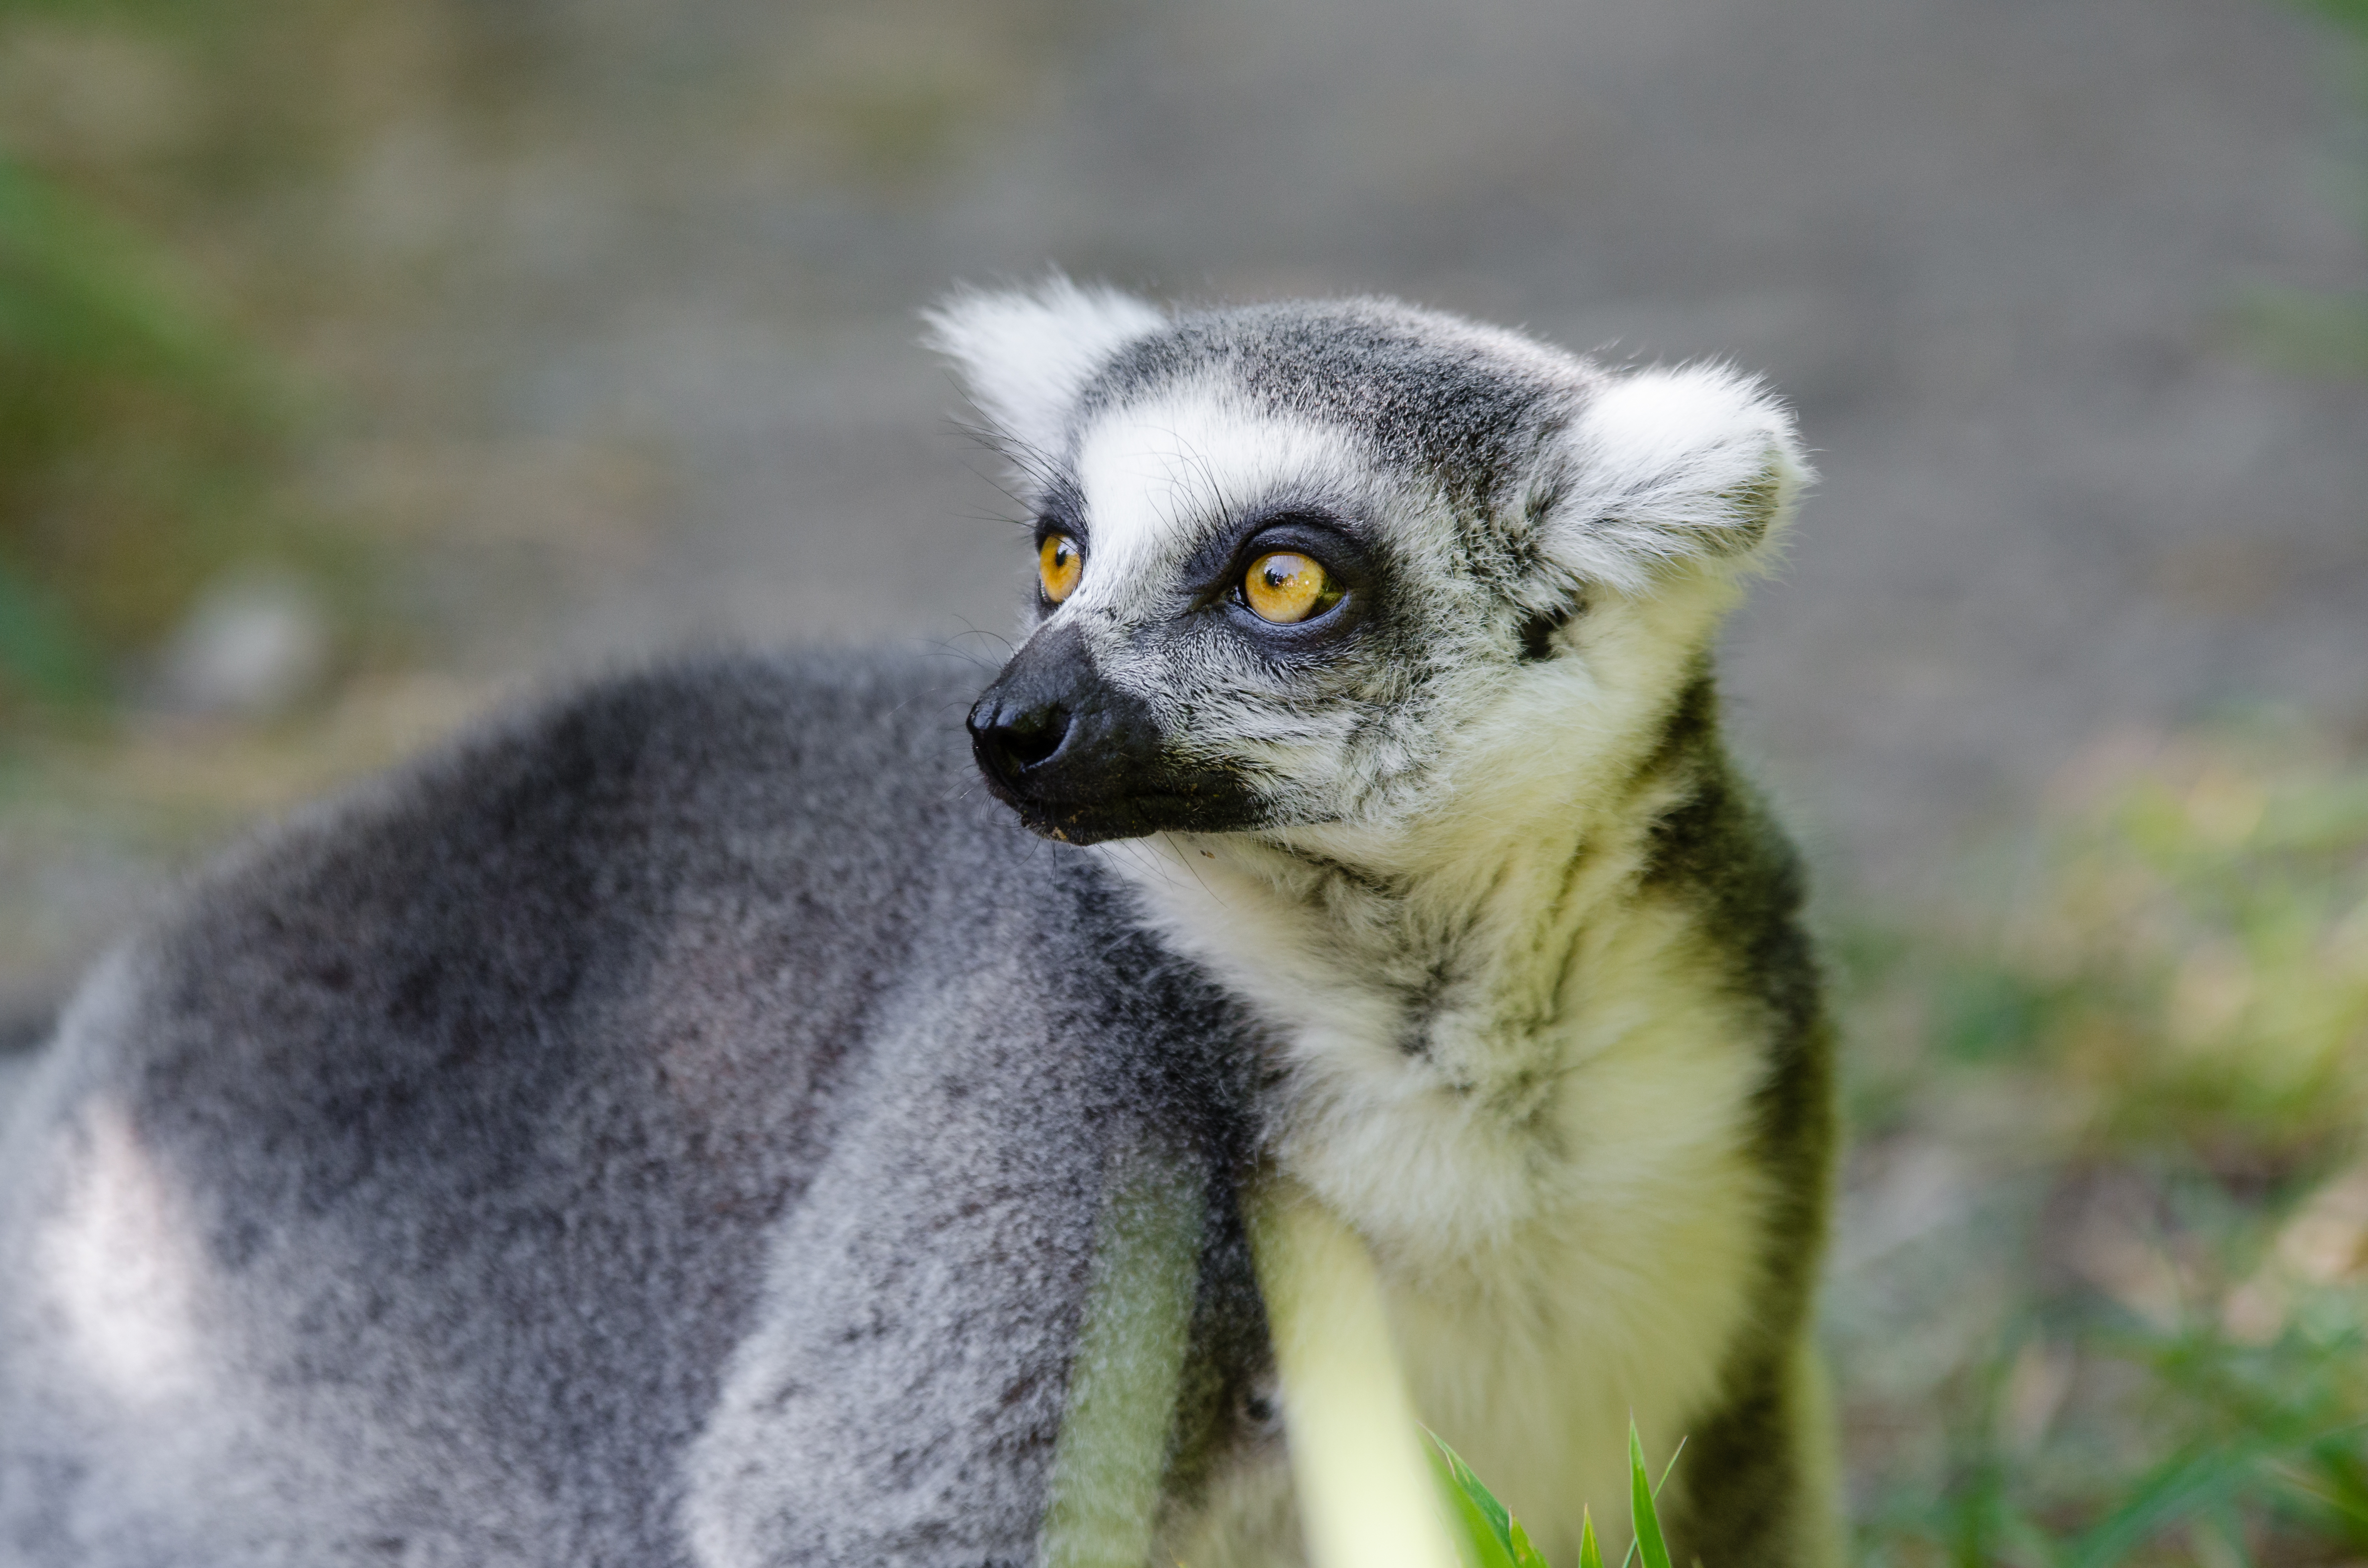
wildlife, mammal, fauna, primate, squirrel monkey, vertebrate, lemur, new world monkey